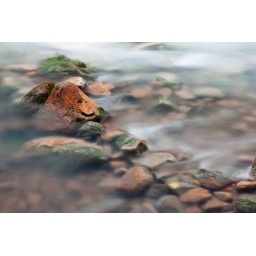
The rocks in the water